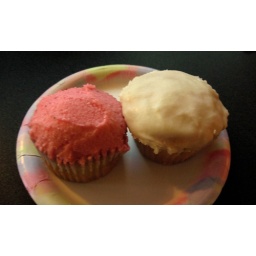
cakes in cups